Inia Te Wiata

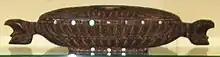
Waka huia carved for Sir Thomas Macdonald to present to the Worshipful Company of Butchers

Te Wiata carved a fine waka huia for Sir Thomas Macdonald, New Zealand's High Commissioner, to present to the Worshipful Company of Butchers on Macdonald's departure from London. Te Wiata also had a long-term project carving five large tōtara logs. He continued working on this project in between his professional obligations, but was unable to complete the work ("Pouihi") before his death in 1971.